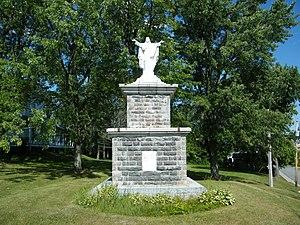
Monument au Sacré-Coeur, érigé devant l'église Sainte-Geneviève, à Sainte-Geneviève-de-Batiscan, dans la MRC des Chenaux, en Mauricie, Québec.
Sainte-Geneviève-de-Batiscan est une municipalité du Québec située dans la municipalité régionale de comté des Chenaux, dans la région administrative de la Mauricie. Traversée par la rivière Batiscan, Sainte-Geneviève-de-Batiscan fait aussi partie de la Batiscanie. Quant au gentilé, les habitants de Sainte-Geneviève-de-Batiscan sont des Genevièvois, Genevièvoises.